Cruise ship

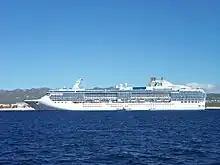
Princess Cruises' "Coral"-class cruise ship, in Cabo San Lucas

Operators of cruise ships are known as cruise lines, which are companies that sell cruises to the public. Cruise lines have a dual character; they are partly in the transportation business, and partly in the leisure entertainment business, a duality that carries down into the ships themselves, which have both a crew headed by the ship's captain, and a hospitality staff headed by the equivalent of a hotel manager. Among cruise lines, some are direct descendants of the traditional passenger shipping lines (such as Cunard), while others were founded from the 1960s specifically for cruising.